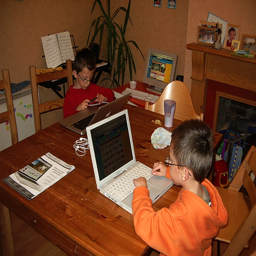
A kid is typing on a white laptop
Two children work at laptop computers on the dining room table.
two children at a table with laptop
Two young boys with glasses sitting at a wooden dining table, and each has a laptop computer.
Two young boys using their laptop computers at a wooden table.